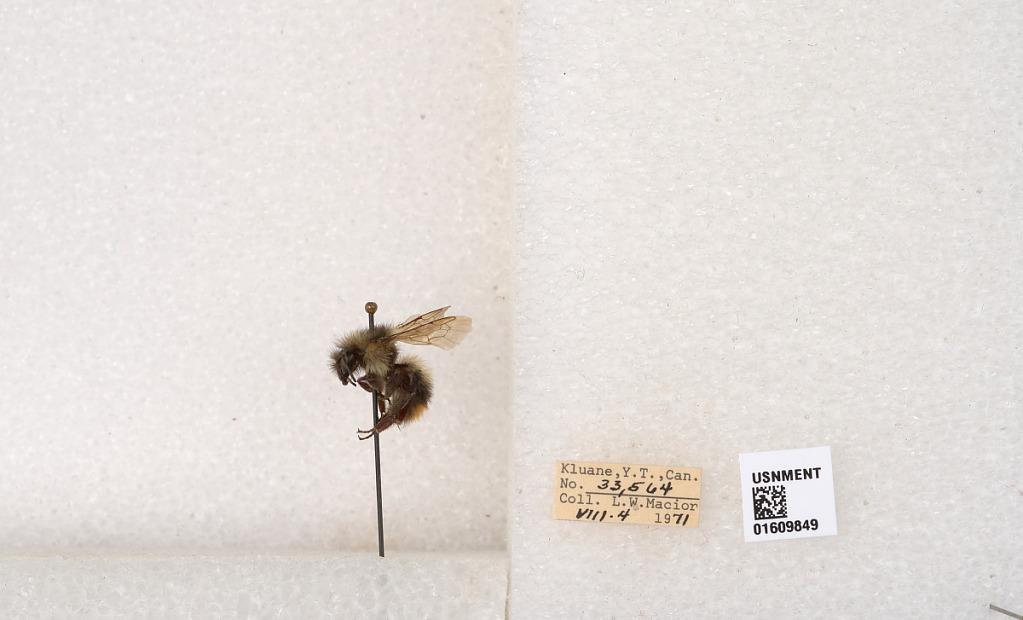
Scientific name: Bombus (Pyrobombus) sylvicola Kirby
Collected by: L. Macior
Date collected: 1971-8-4
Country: Canada
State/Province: Yukon
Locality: Kluane
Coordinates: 61.2281, -138.722